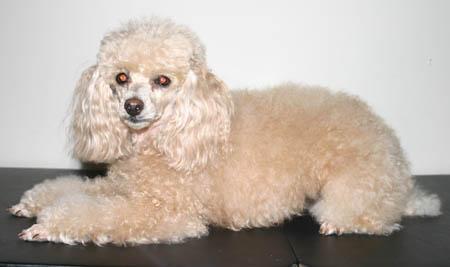
miniature_poodle